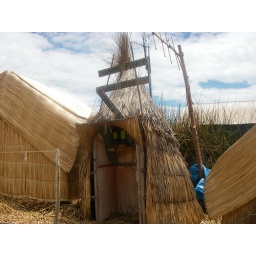
You find a telephone box in the most unusual places!